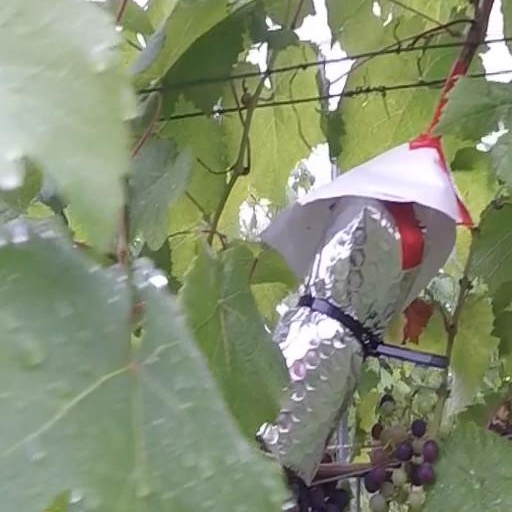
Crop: grape